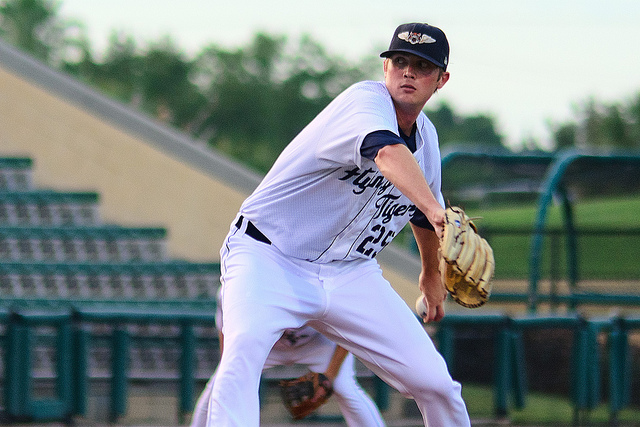
một cầu thủ ném bóng đang chuẩn bị ném bóng ở trên sân